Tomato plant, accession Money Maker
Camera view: tilt-top (135 deg); turntable rotation: 90 degrees
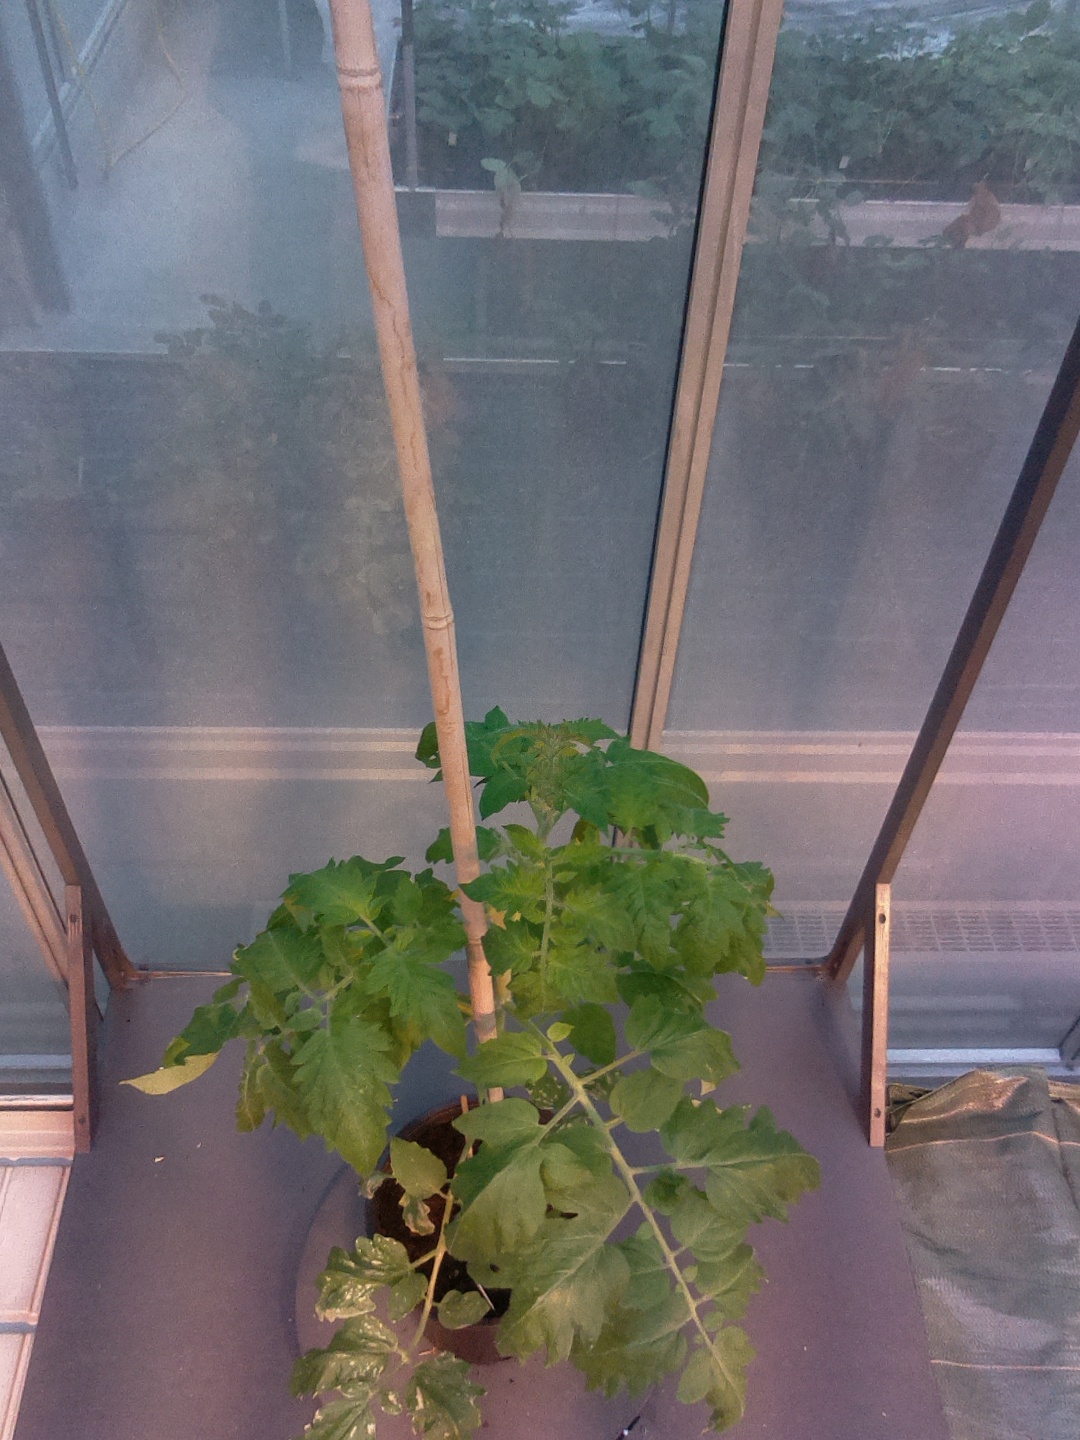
BBCH growth stage 52: 2 inflorescences visible